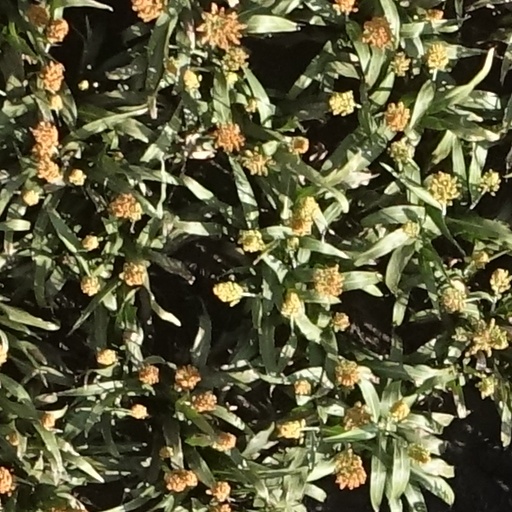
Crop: sorghum